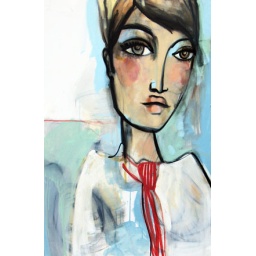
girl in red tie